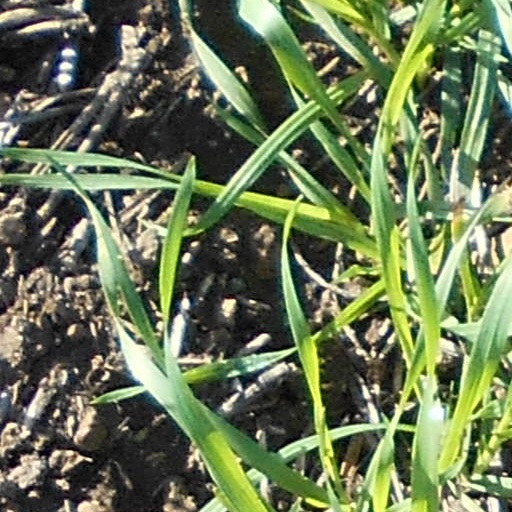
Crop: wheat